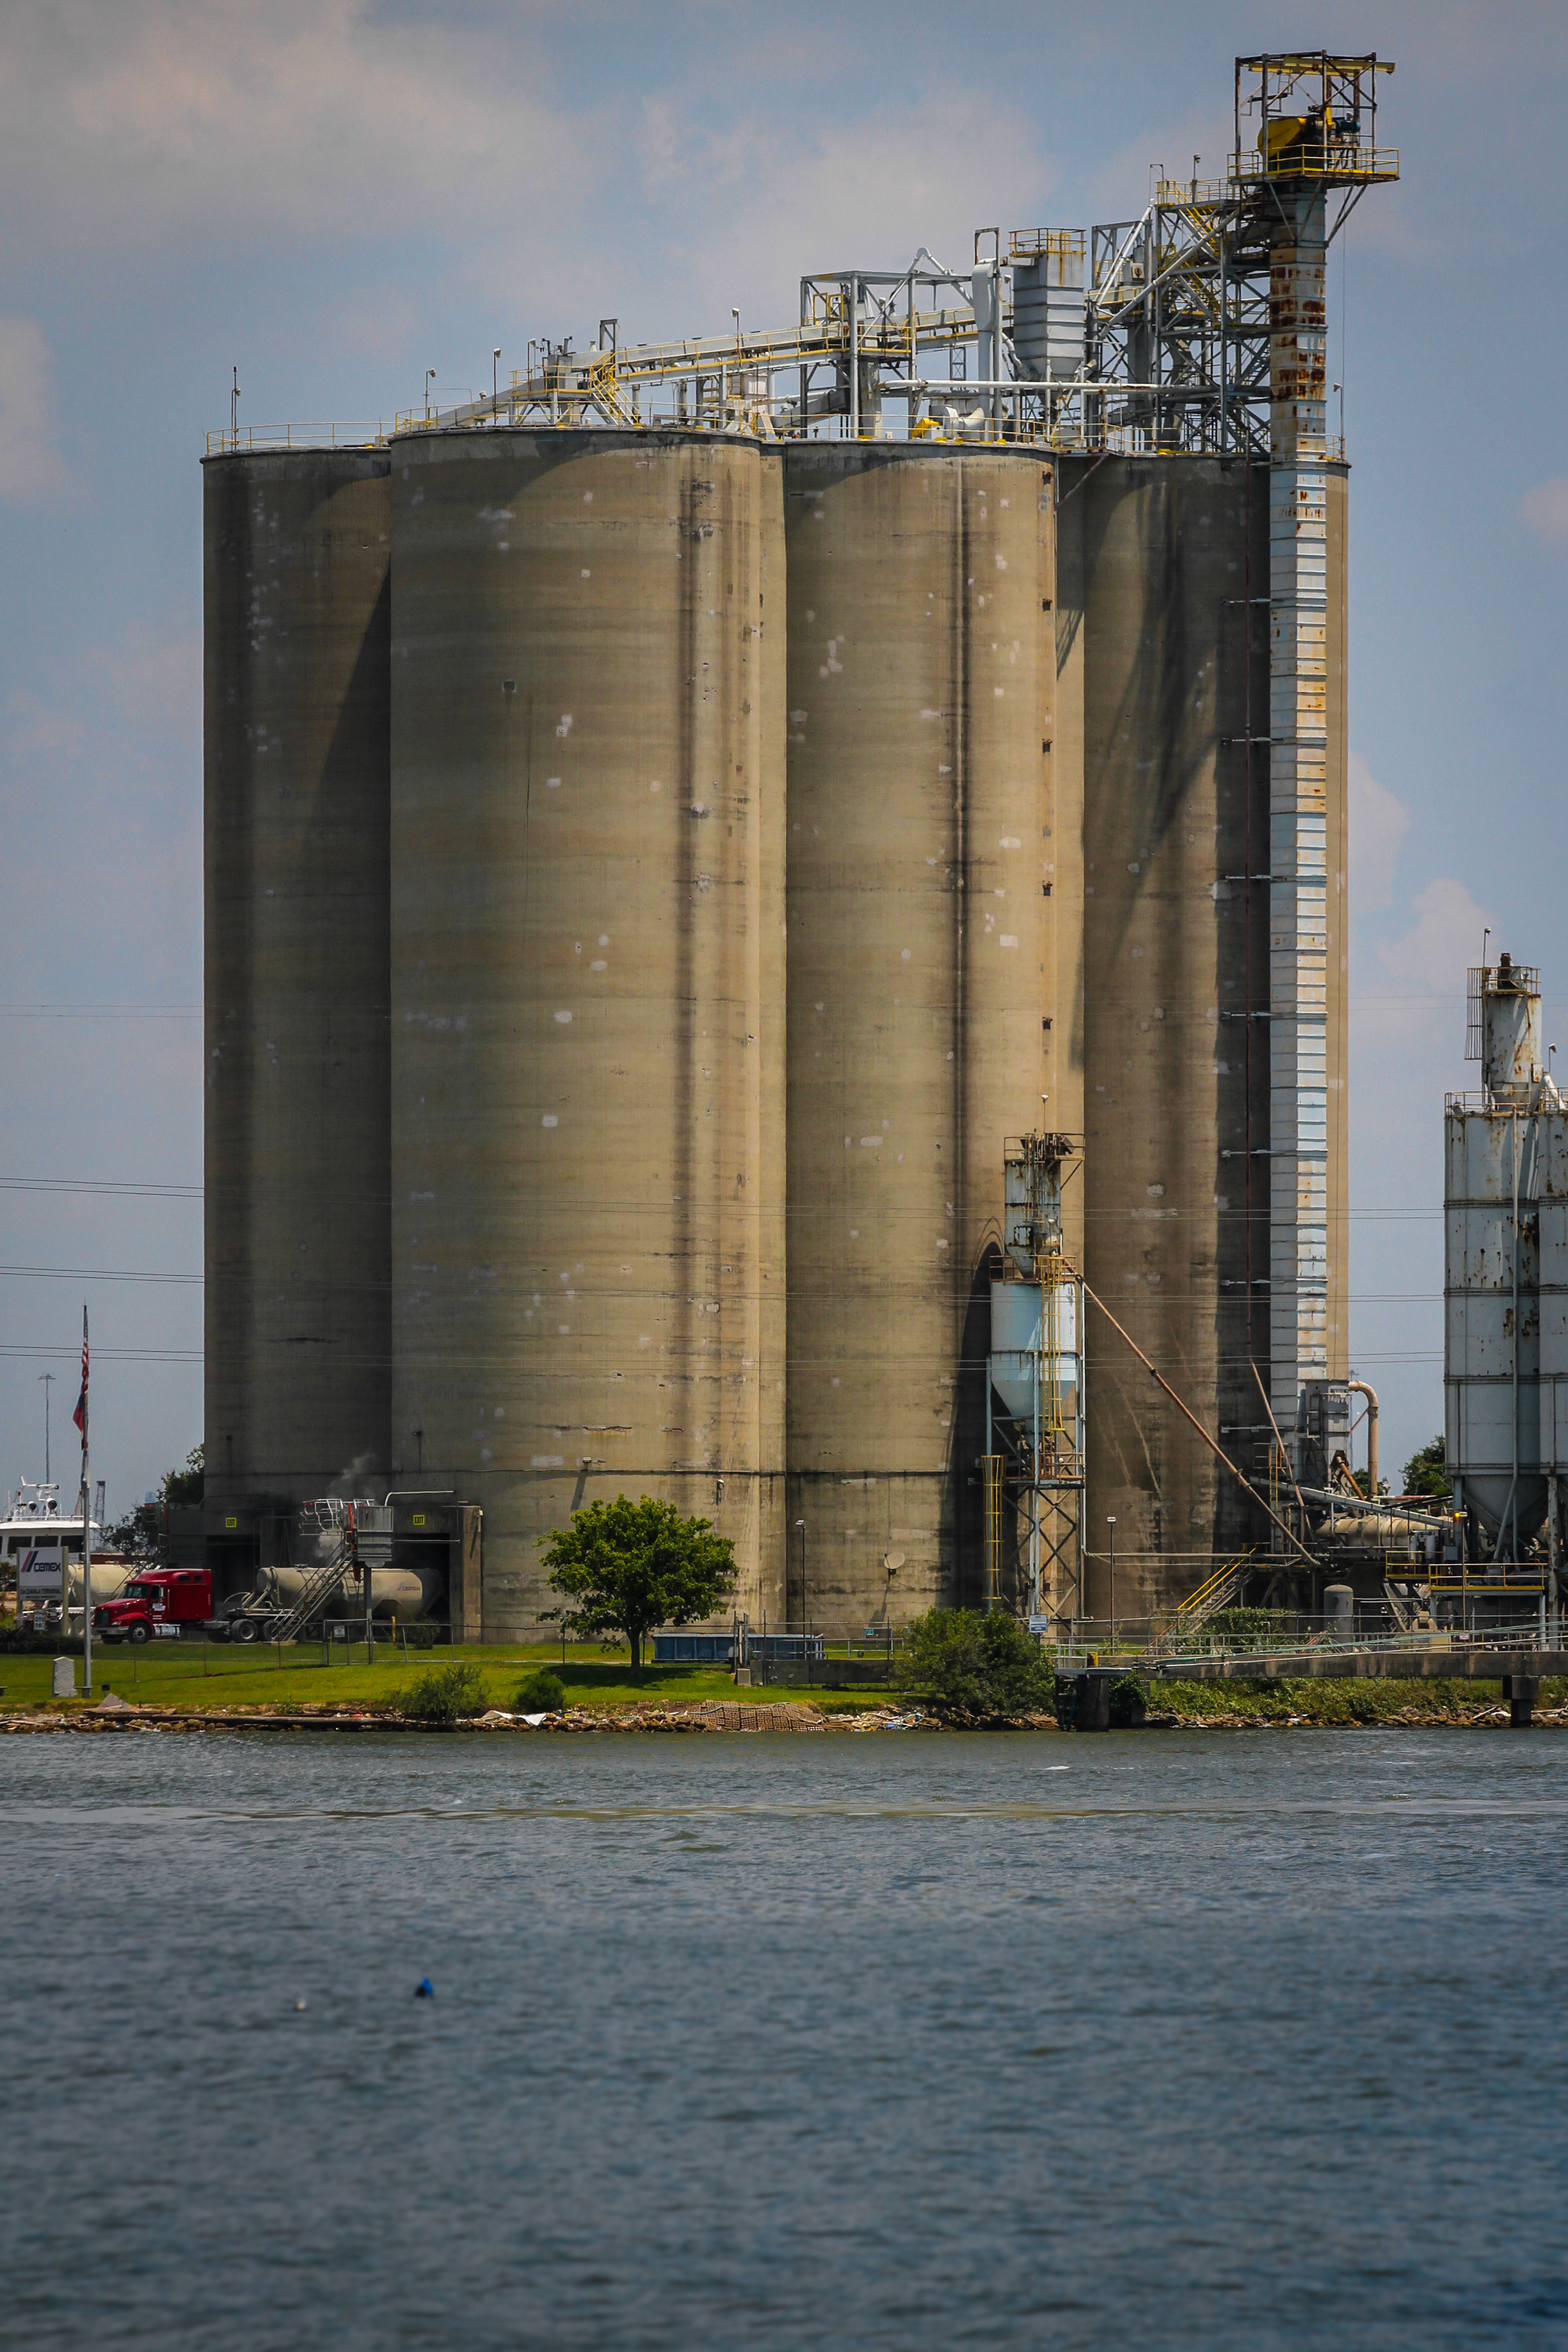
battleships, silo, architecture, industry, water, city, sky, building, tower, river, tower block, channel